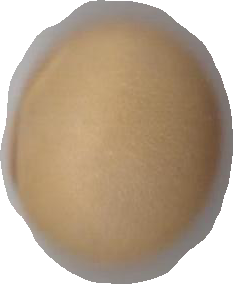
Variety: Dega